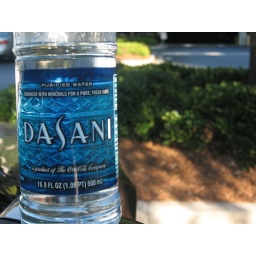
Evening around 5:30pm. Focused on the Dasani water bottle and drew the focus away from the background.